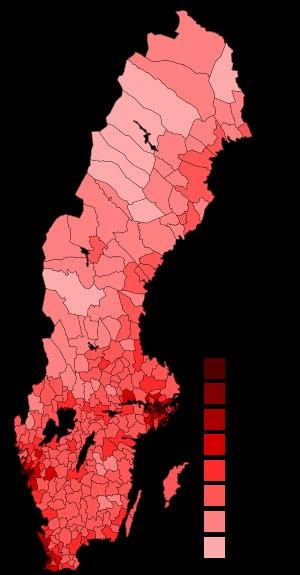
La Suède — en forme longue le royaume de Suède — est un pays d'Europe du Nord situé en Scandinavie. Sa capitale est Stockholm et ses habitants sont appelés Suédois. Sa langue officielle et langue majoritaire est le suédois. Le finnois et le sami sont aussi parlés, principalement dans le nord du pays. Les variations régionales sont fréquentes.